Pitha

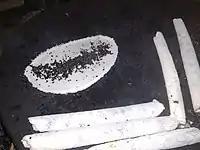
Til pitha

In Assam, pitha is a special class of rice preparation generally made only on special occasions like Bihu. Assamese pithas are often made from bora saul, a special kind of glutinous rice, or xaali saul, or sun-dried rice. Some pithas commonly found in Assam include the following: